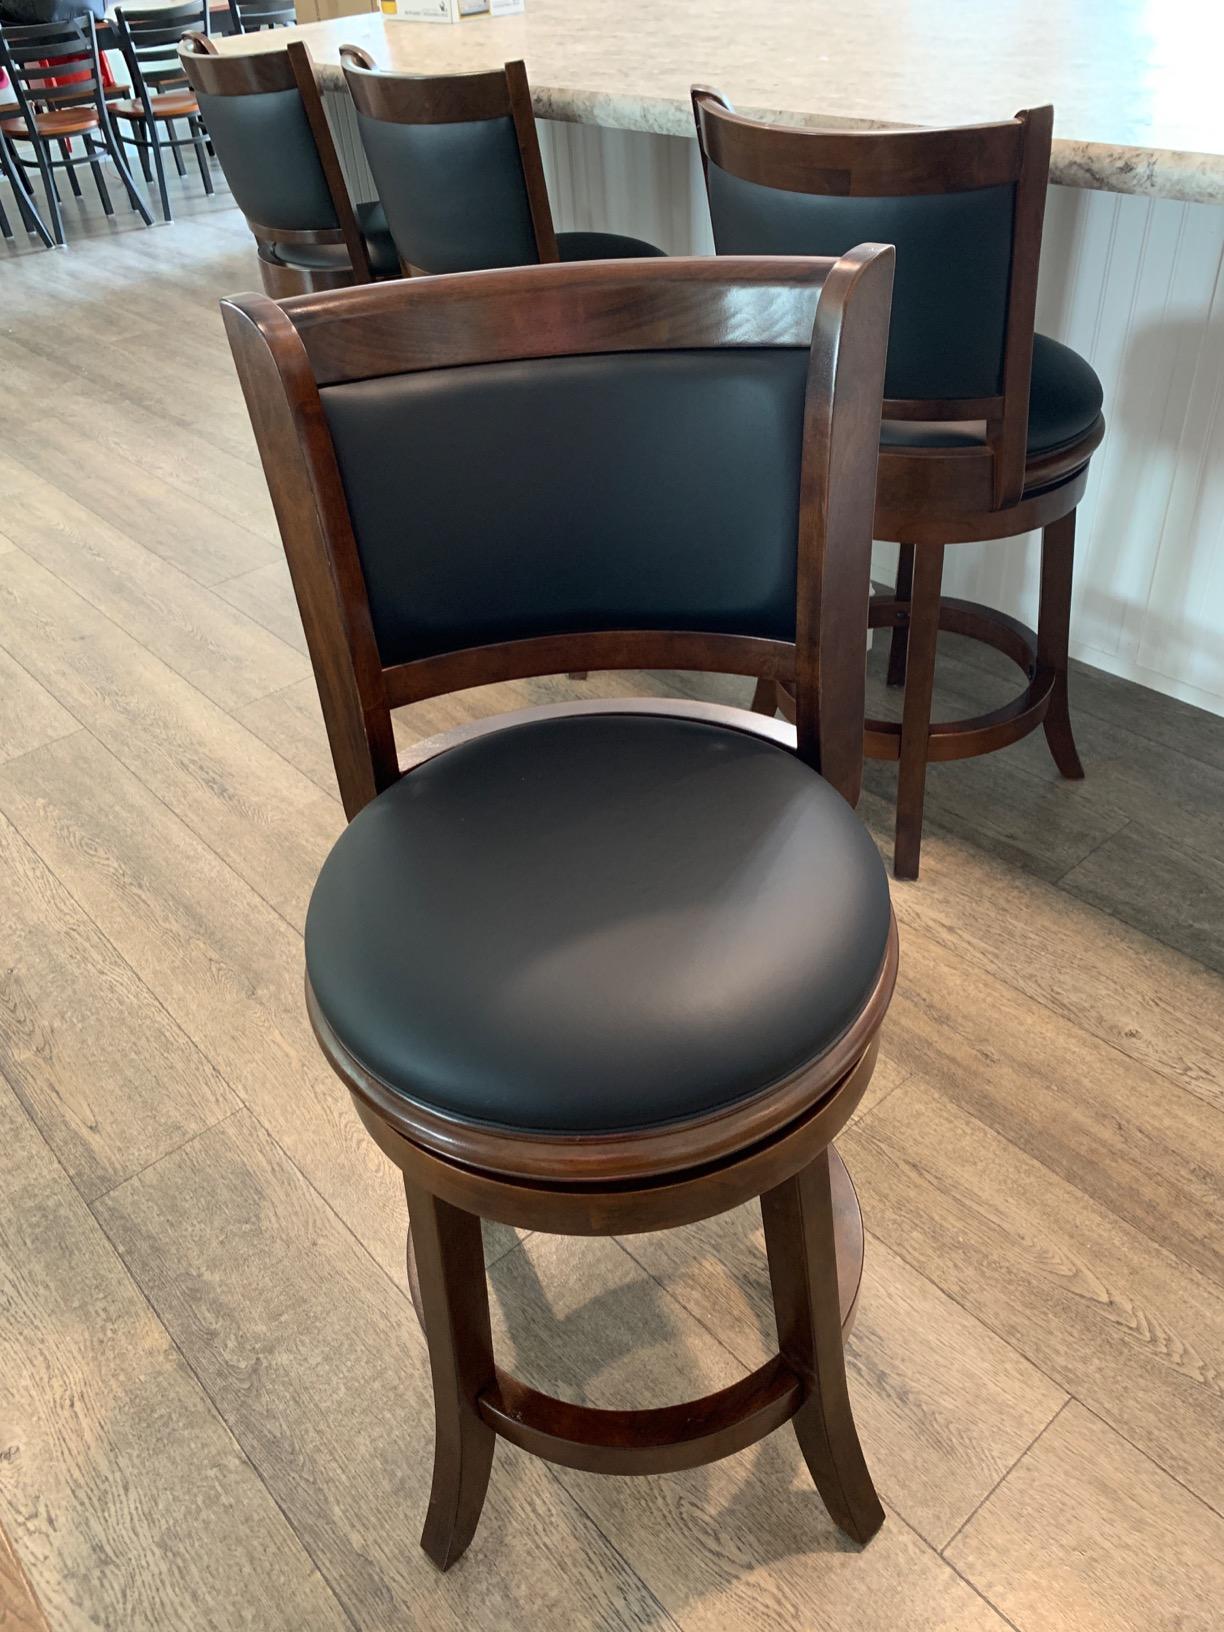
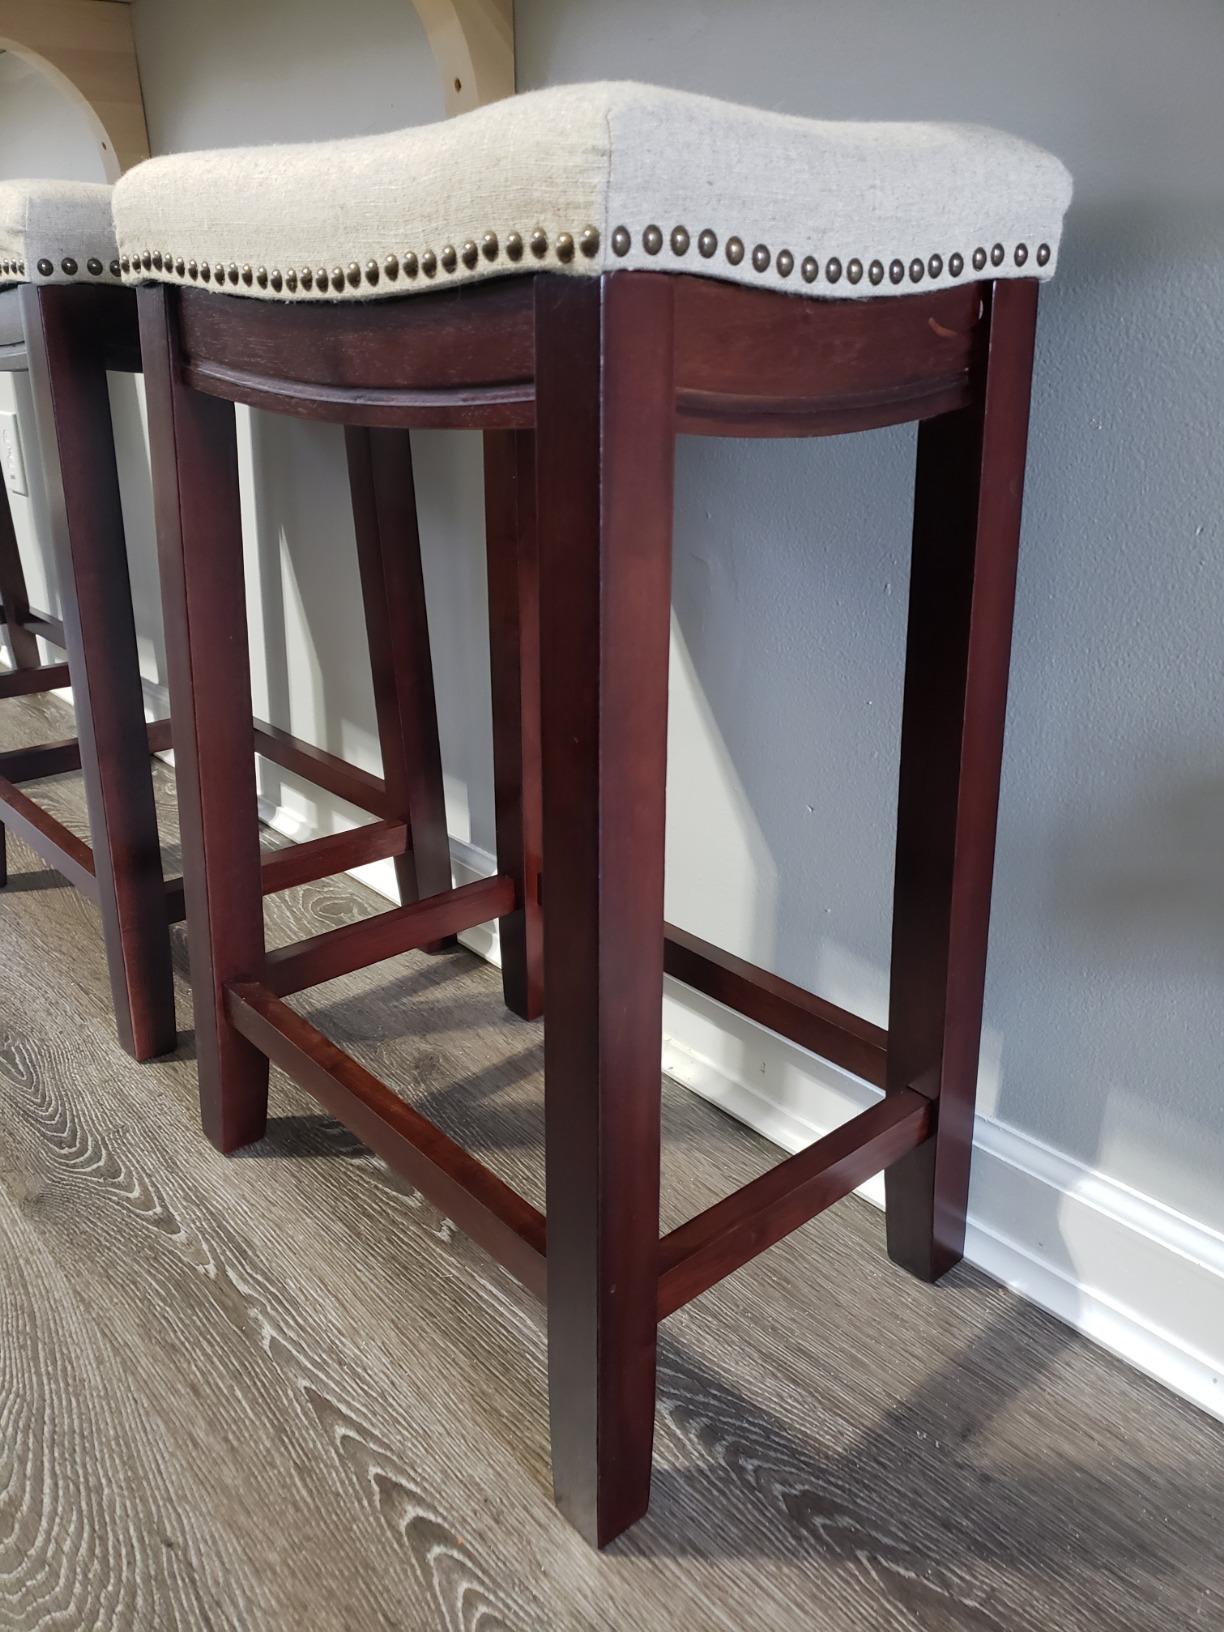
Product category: stool
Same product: no